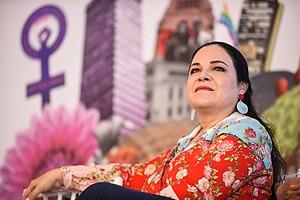
Mónica Fernández Balboa, née le 4 juillet 1966 à Teapa, est une femme d’État mexicaine. Membre du Mouvement de régénération nationale, elle est élue députée, puis sénatrice. Elle est présidente du Sénat depuis septembre 2019.